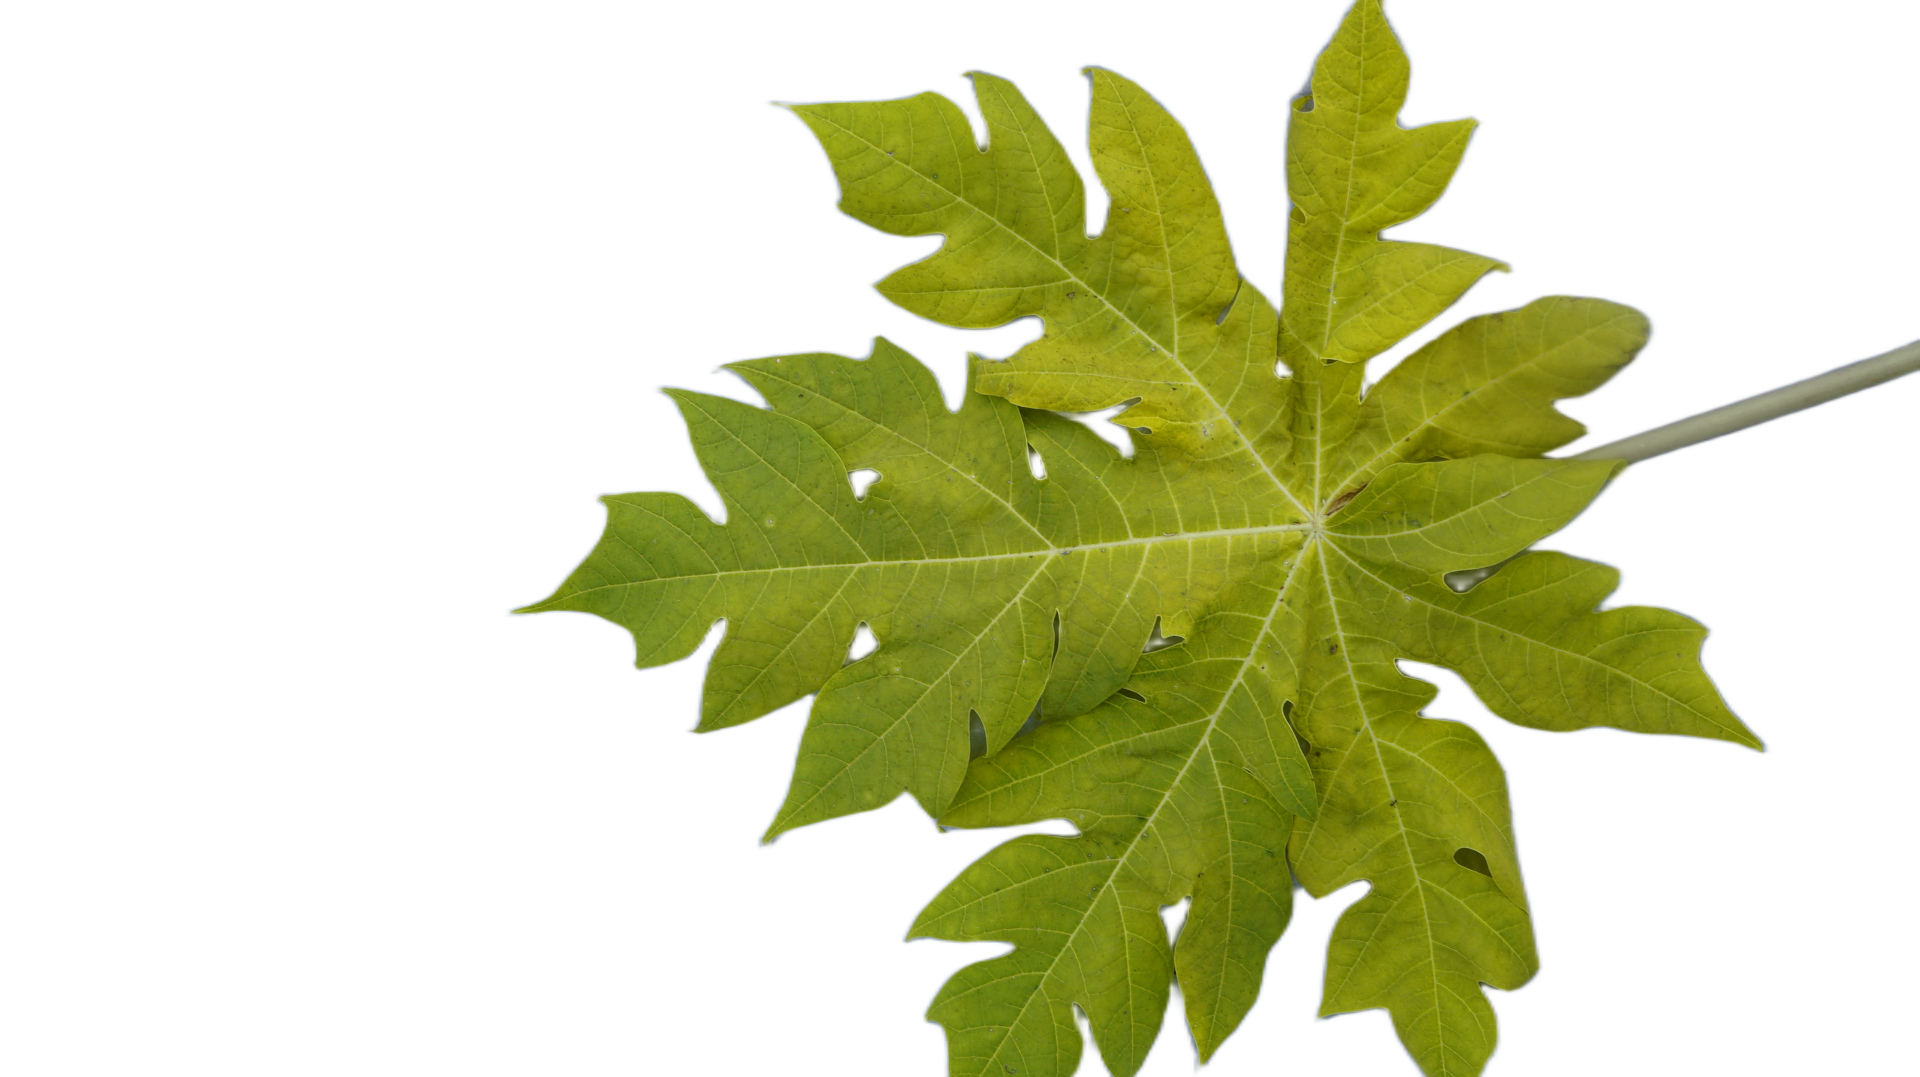
Crop: Papaya
Label: Mosaic_Virus